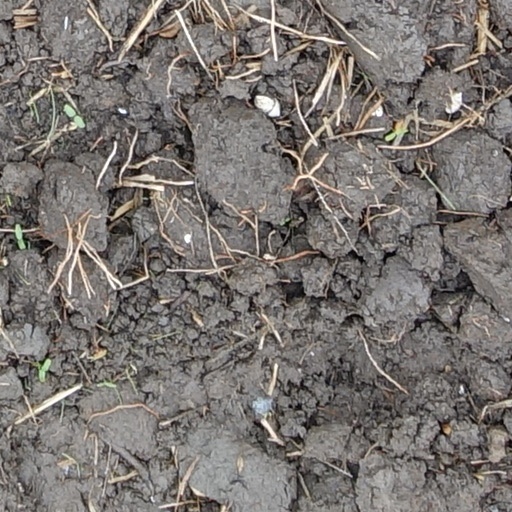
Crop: wheat